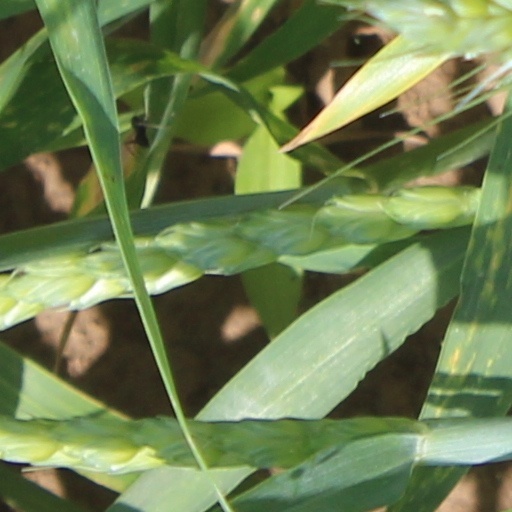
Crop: wheat